Edge of Tomorrow

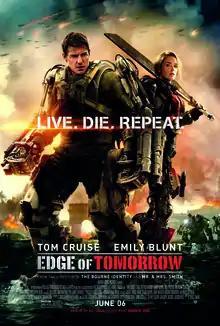
Theatrical release poster

Edge of Tomorrow is a 2014 American science fiction action film directed by Doug Liman and written by Christopher McQuarrie and the writing team of Jez and John-Henry Butterworth, loosely based on the Japanese light novel "All You Need Is Kill" by Hiroshi Sakurazaka. Starring Tom Cruise and Emily Blunt, the film takes place in a future where most of Europe is occupied by an alien race. Major William Cage (Cruise), a public relations officer with no combat experience, is forced by his superiors to join a landing operation against the aliens, only to find himself experiencing a time loop as he tries to find a way to defeat the invaders. Bill Paxton and Brendan Gleeson also appear in supporting roles.